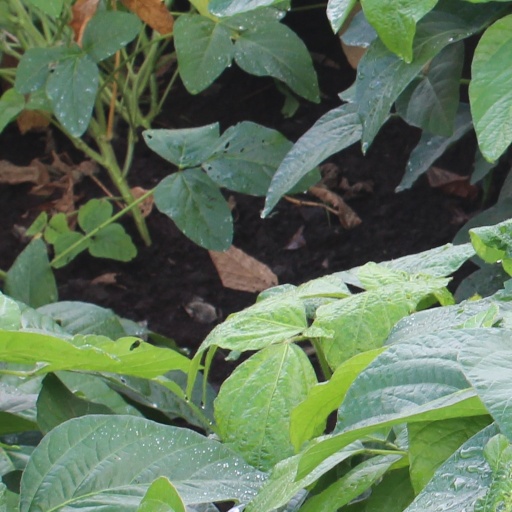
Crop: soybean